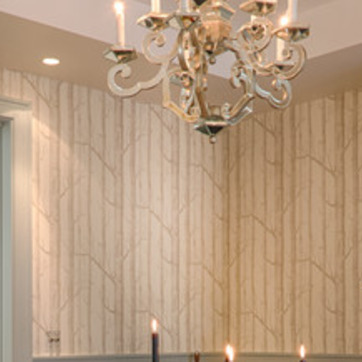
Material: wallpaper